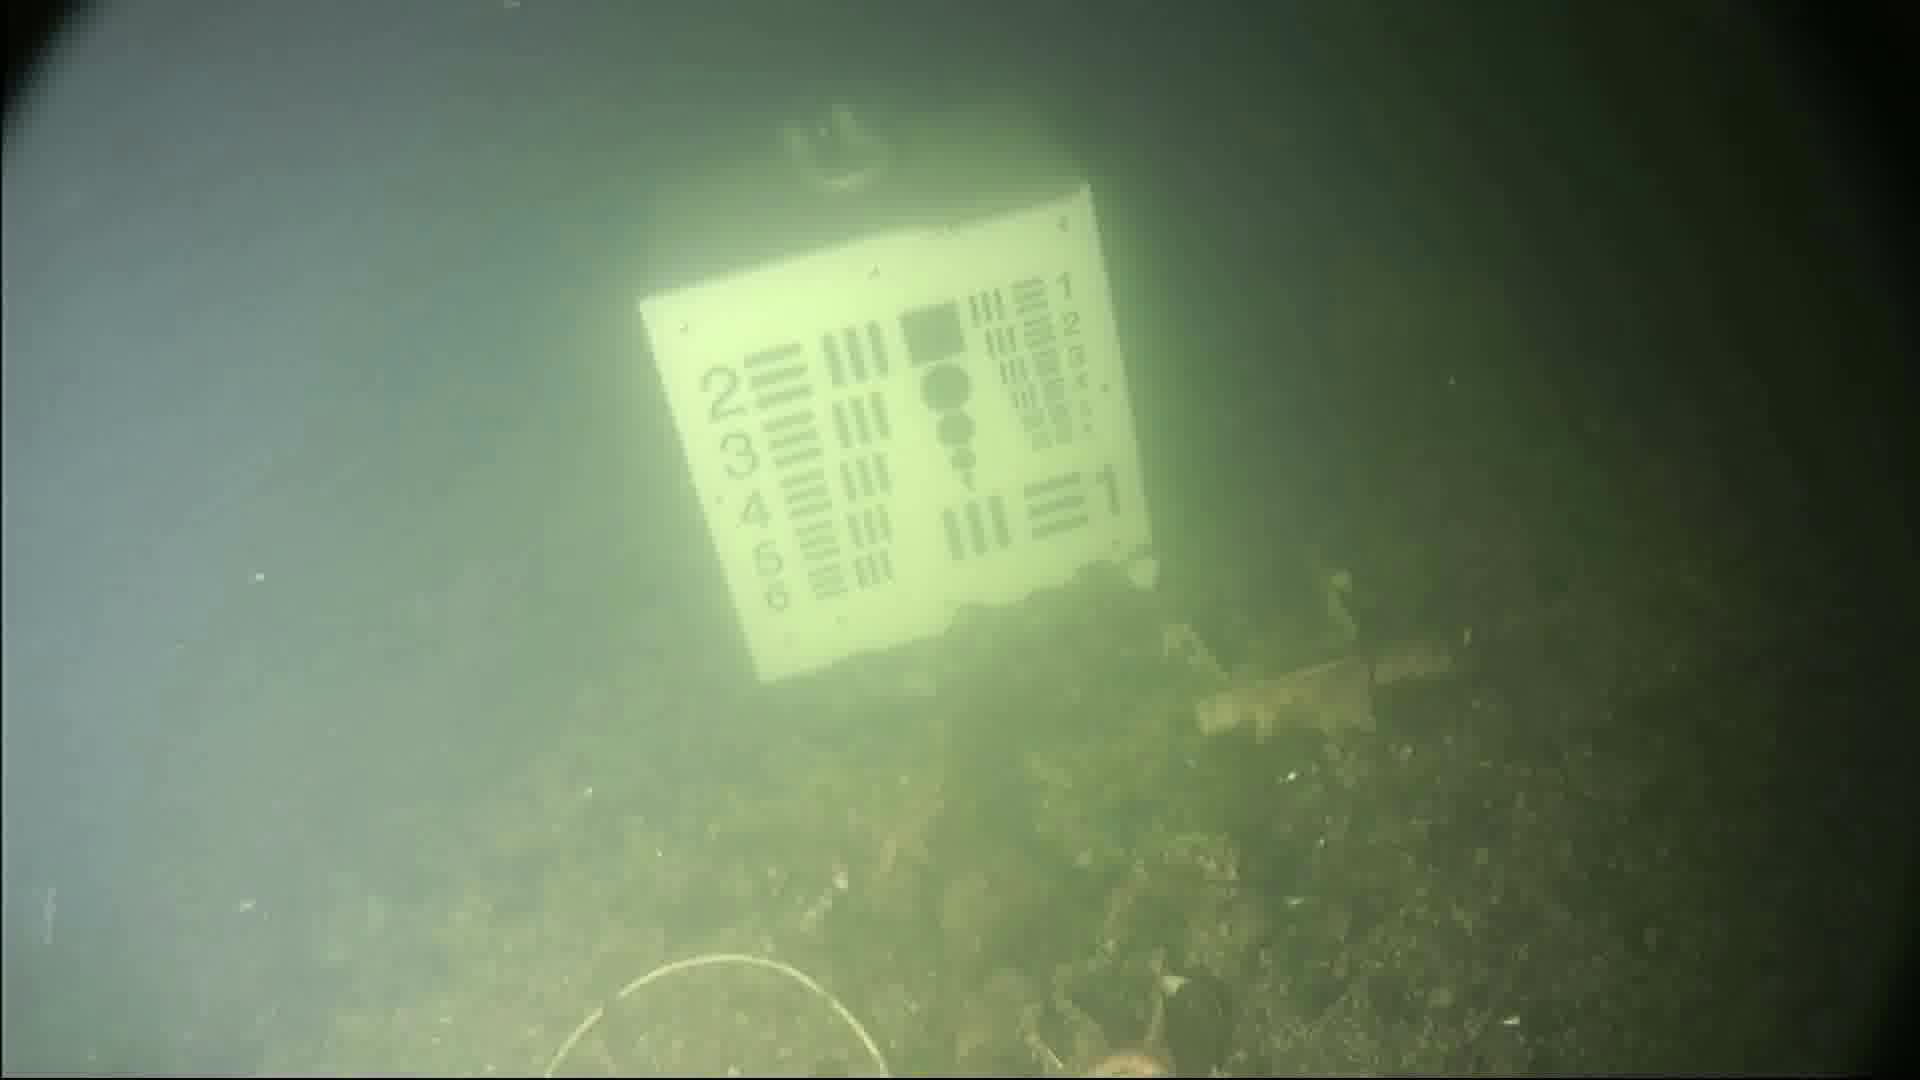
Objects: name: starfish